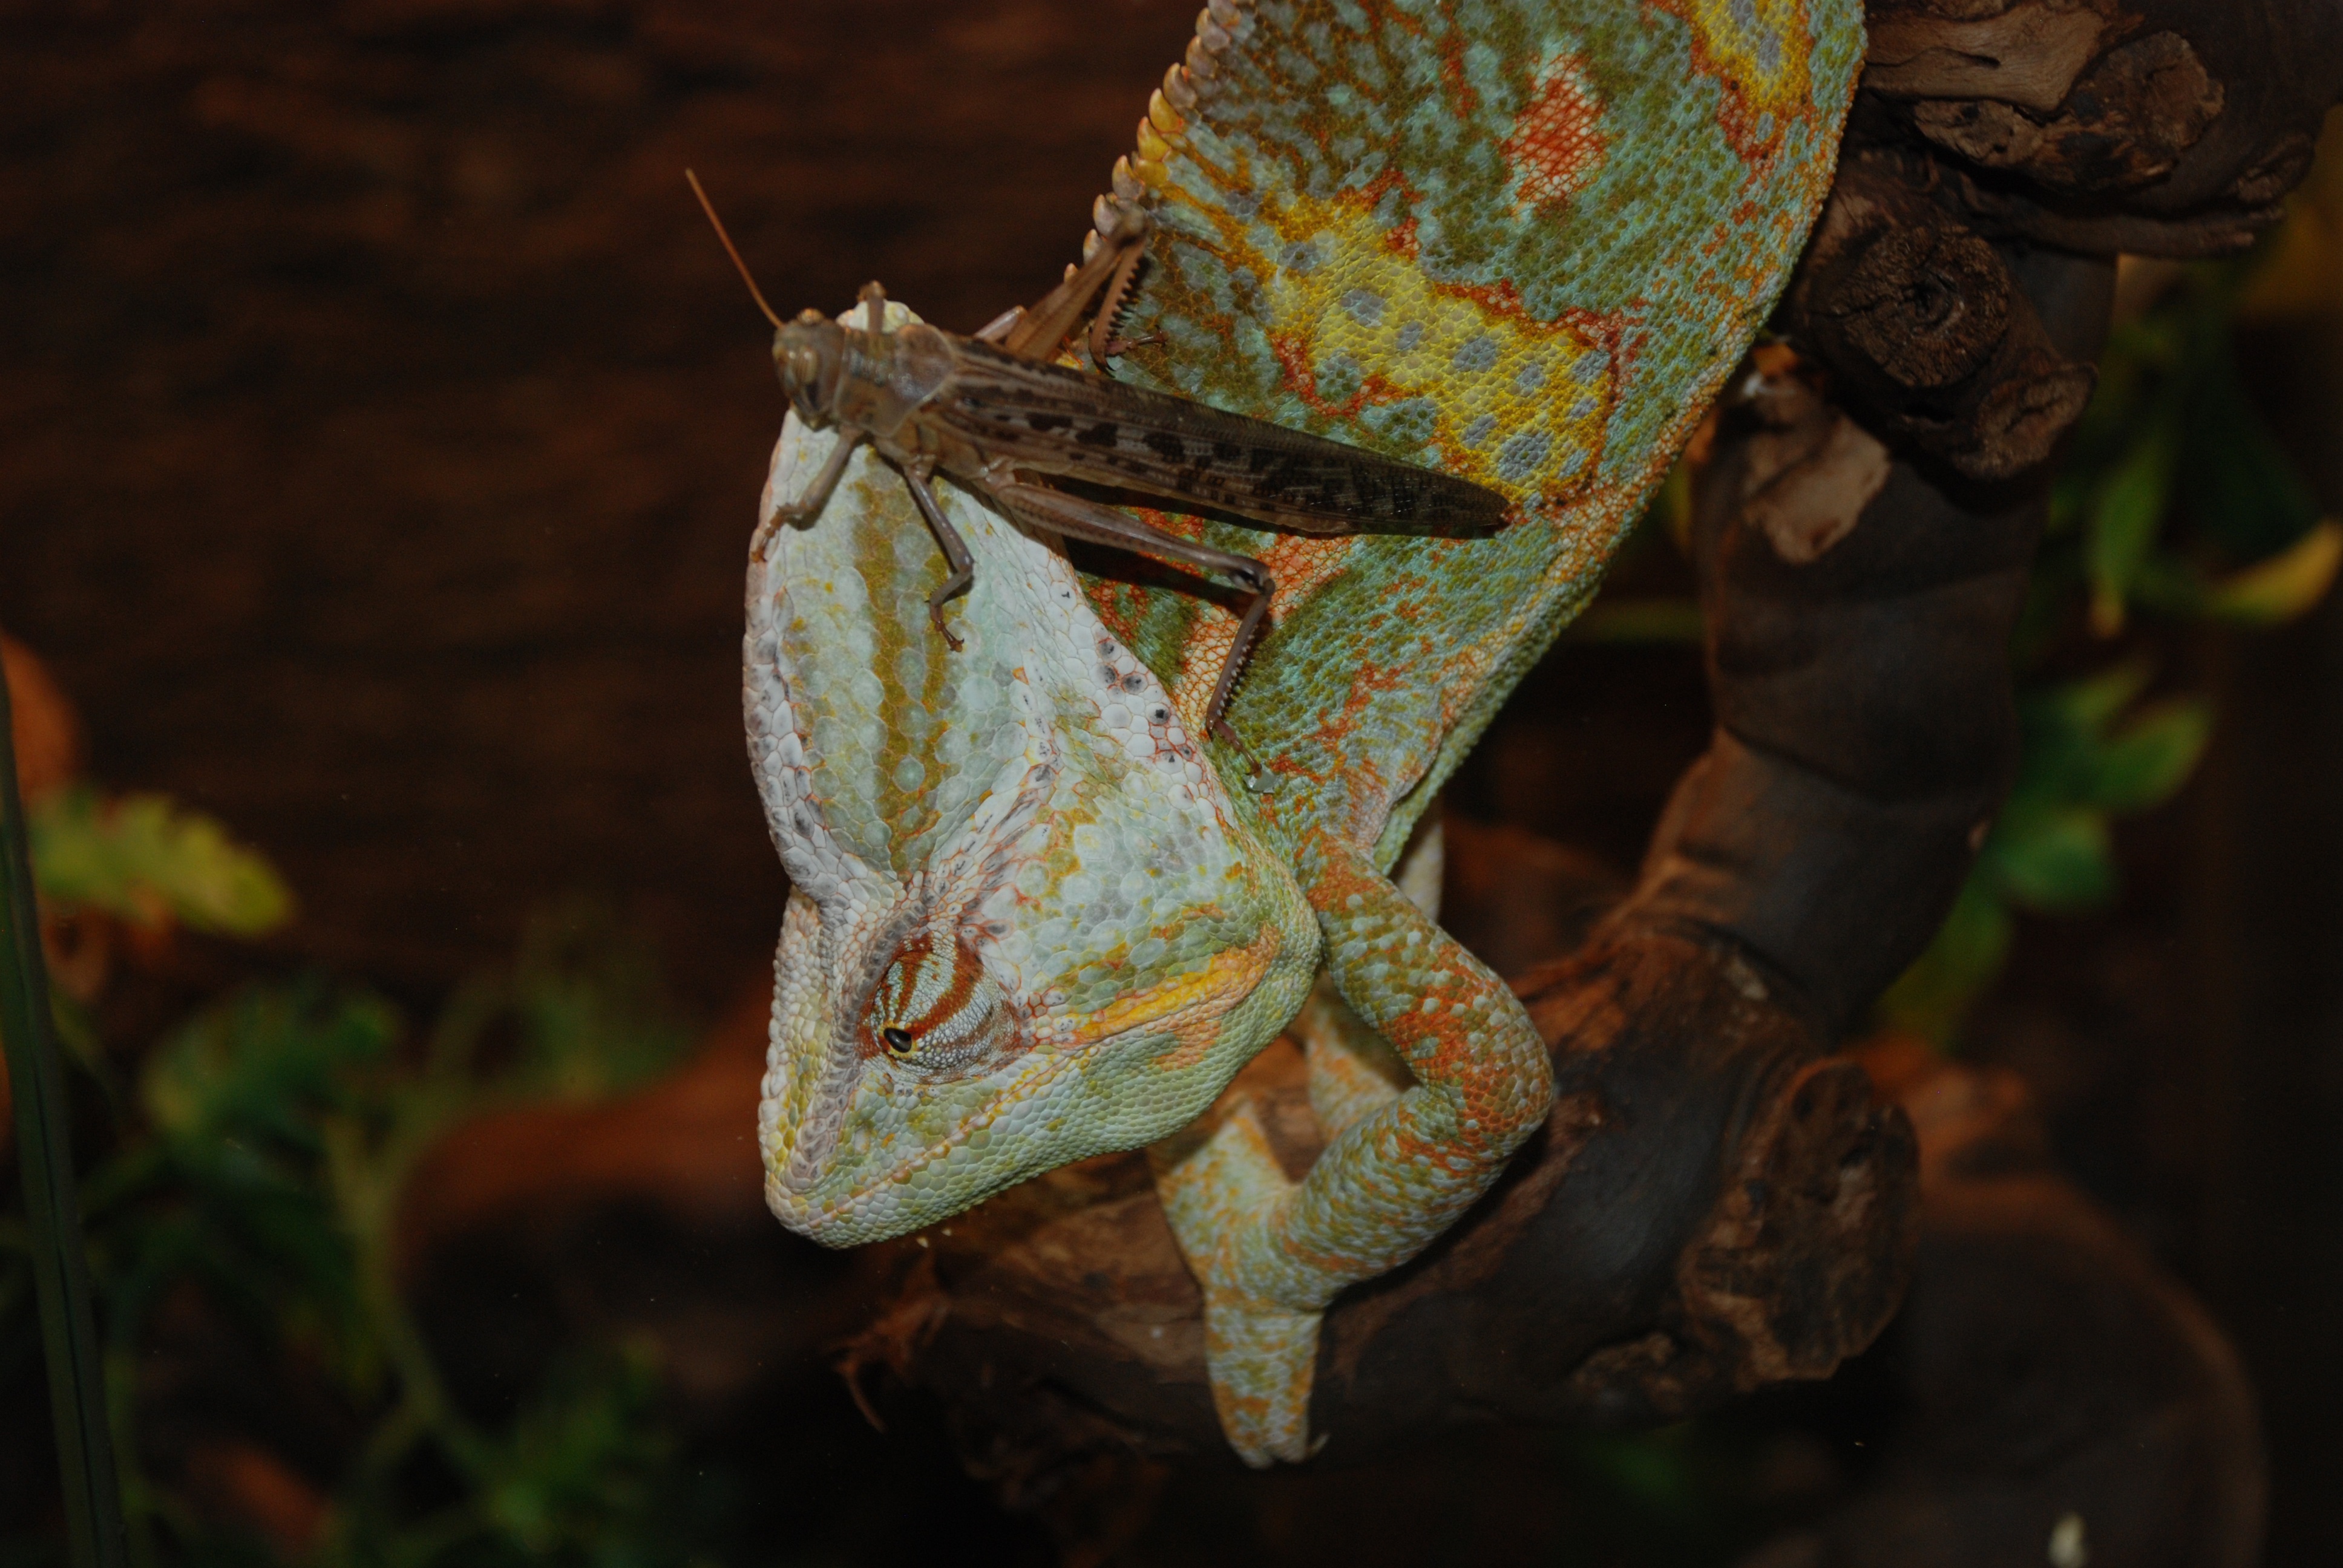
nature, zoo, reptile, fauna, lizard, chameleon, creature, terrarium, exot, macro photography, terraristik, scaled reptile